Ambrose O'Brien

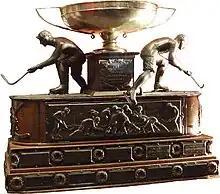
NHA O'Brien Cup, awarded 1910 - 1950.

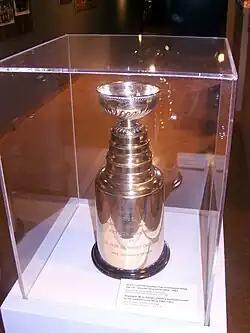
O'Brien received this Stanley Cup replica in 1967 from the Montreal Canadiens

O'Brien was born in Renfrew, Ontario, the son of Michael John O'Brien, a Canadian businessman, and later one of the owners of mines in Cobalt, Ontario during the Cobalt silver rush.